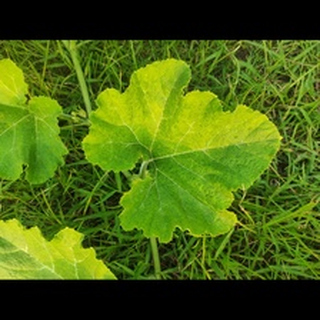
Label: healthy_pumpkin